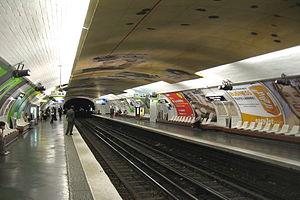
La ligne 9 du métro de Paris est une des seize lignes du réseau métropolitain de Paris. Elle relie la station Pont de Sèvres située à Boulogne-Billancourt, à l'ouest de Paris, seconde ville de la région pour sa population, à la station Mairie de Montreuil à Montreuil, deuxième commune la plus peuplée de la Seine-Saint-Denis après Saint-Denis, à l'est de la capitale. Cette ligne est une des plus longues et des plus fréquentées du réseau, avec 143 millions de voyageurs en 2018, ce qui la place en troisième position de l'ensemble des lignes de métro de la RATP, après la ligne 1 et la 4.
Cet article recense les œuvres d'art installées dans les transports ferroviaires en Île-de-France.
Chaussée d'Antin - La Fayette est une station des lignes 7 et 9 du métro de Paris, située dans le 9ᵉ arrondissement de Paris.